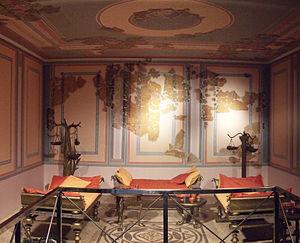
Caesaraugusta ou Caesar Augusta est le nom de la ville de Saragosse à l'époque romaine, qui devint une colonie de Rome en 14 av. J.-C, probablement le 23 décembre, sur l'emplacement de la ville ibérique de Salduie. Elle a été fondée dans le cadre de la réorganisation des provinces de l'Hispanie par Auguste après sa victoire dans les guerres cantabres.